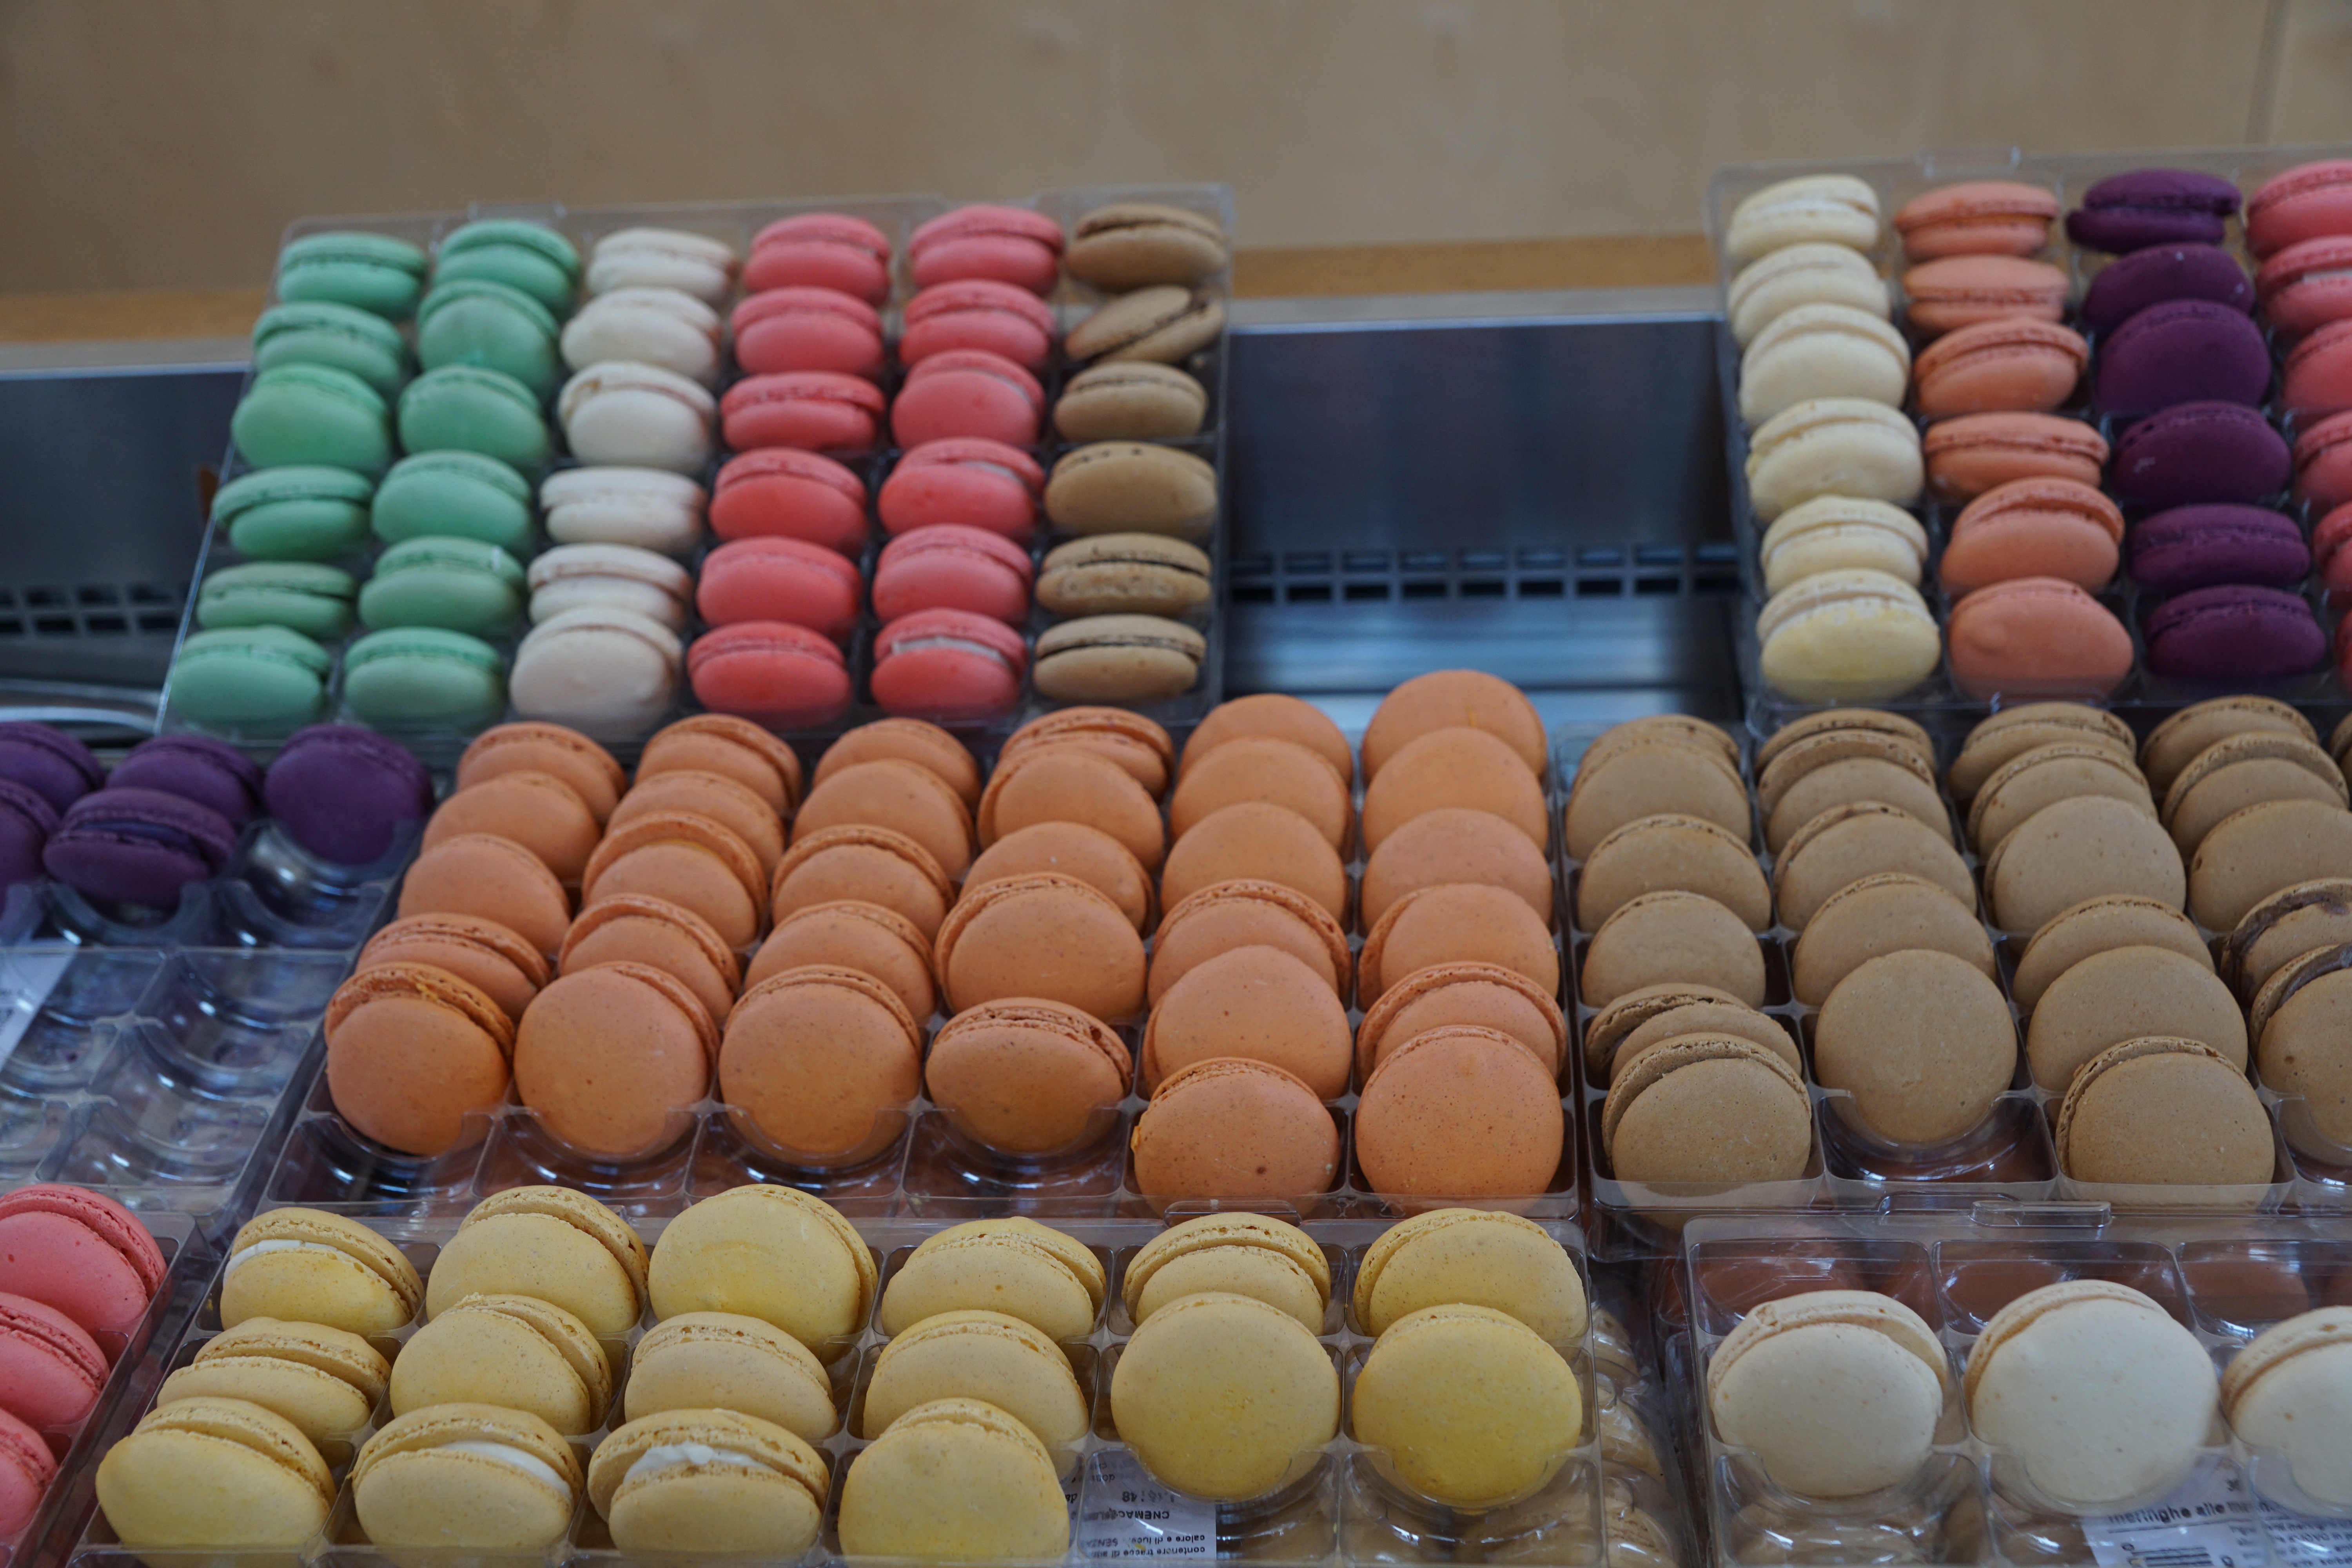
food, color, colorful, baking, dessert, eat, pastries, french